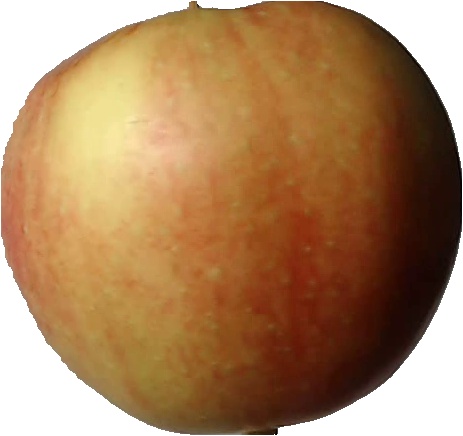
Label: apple_red_2